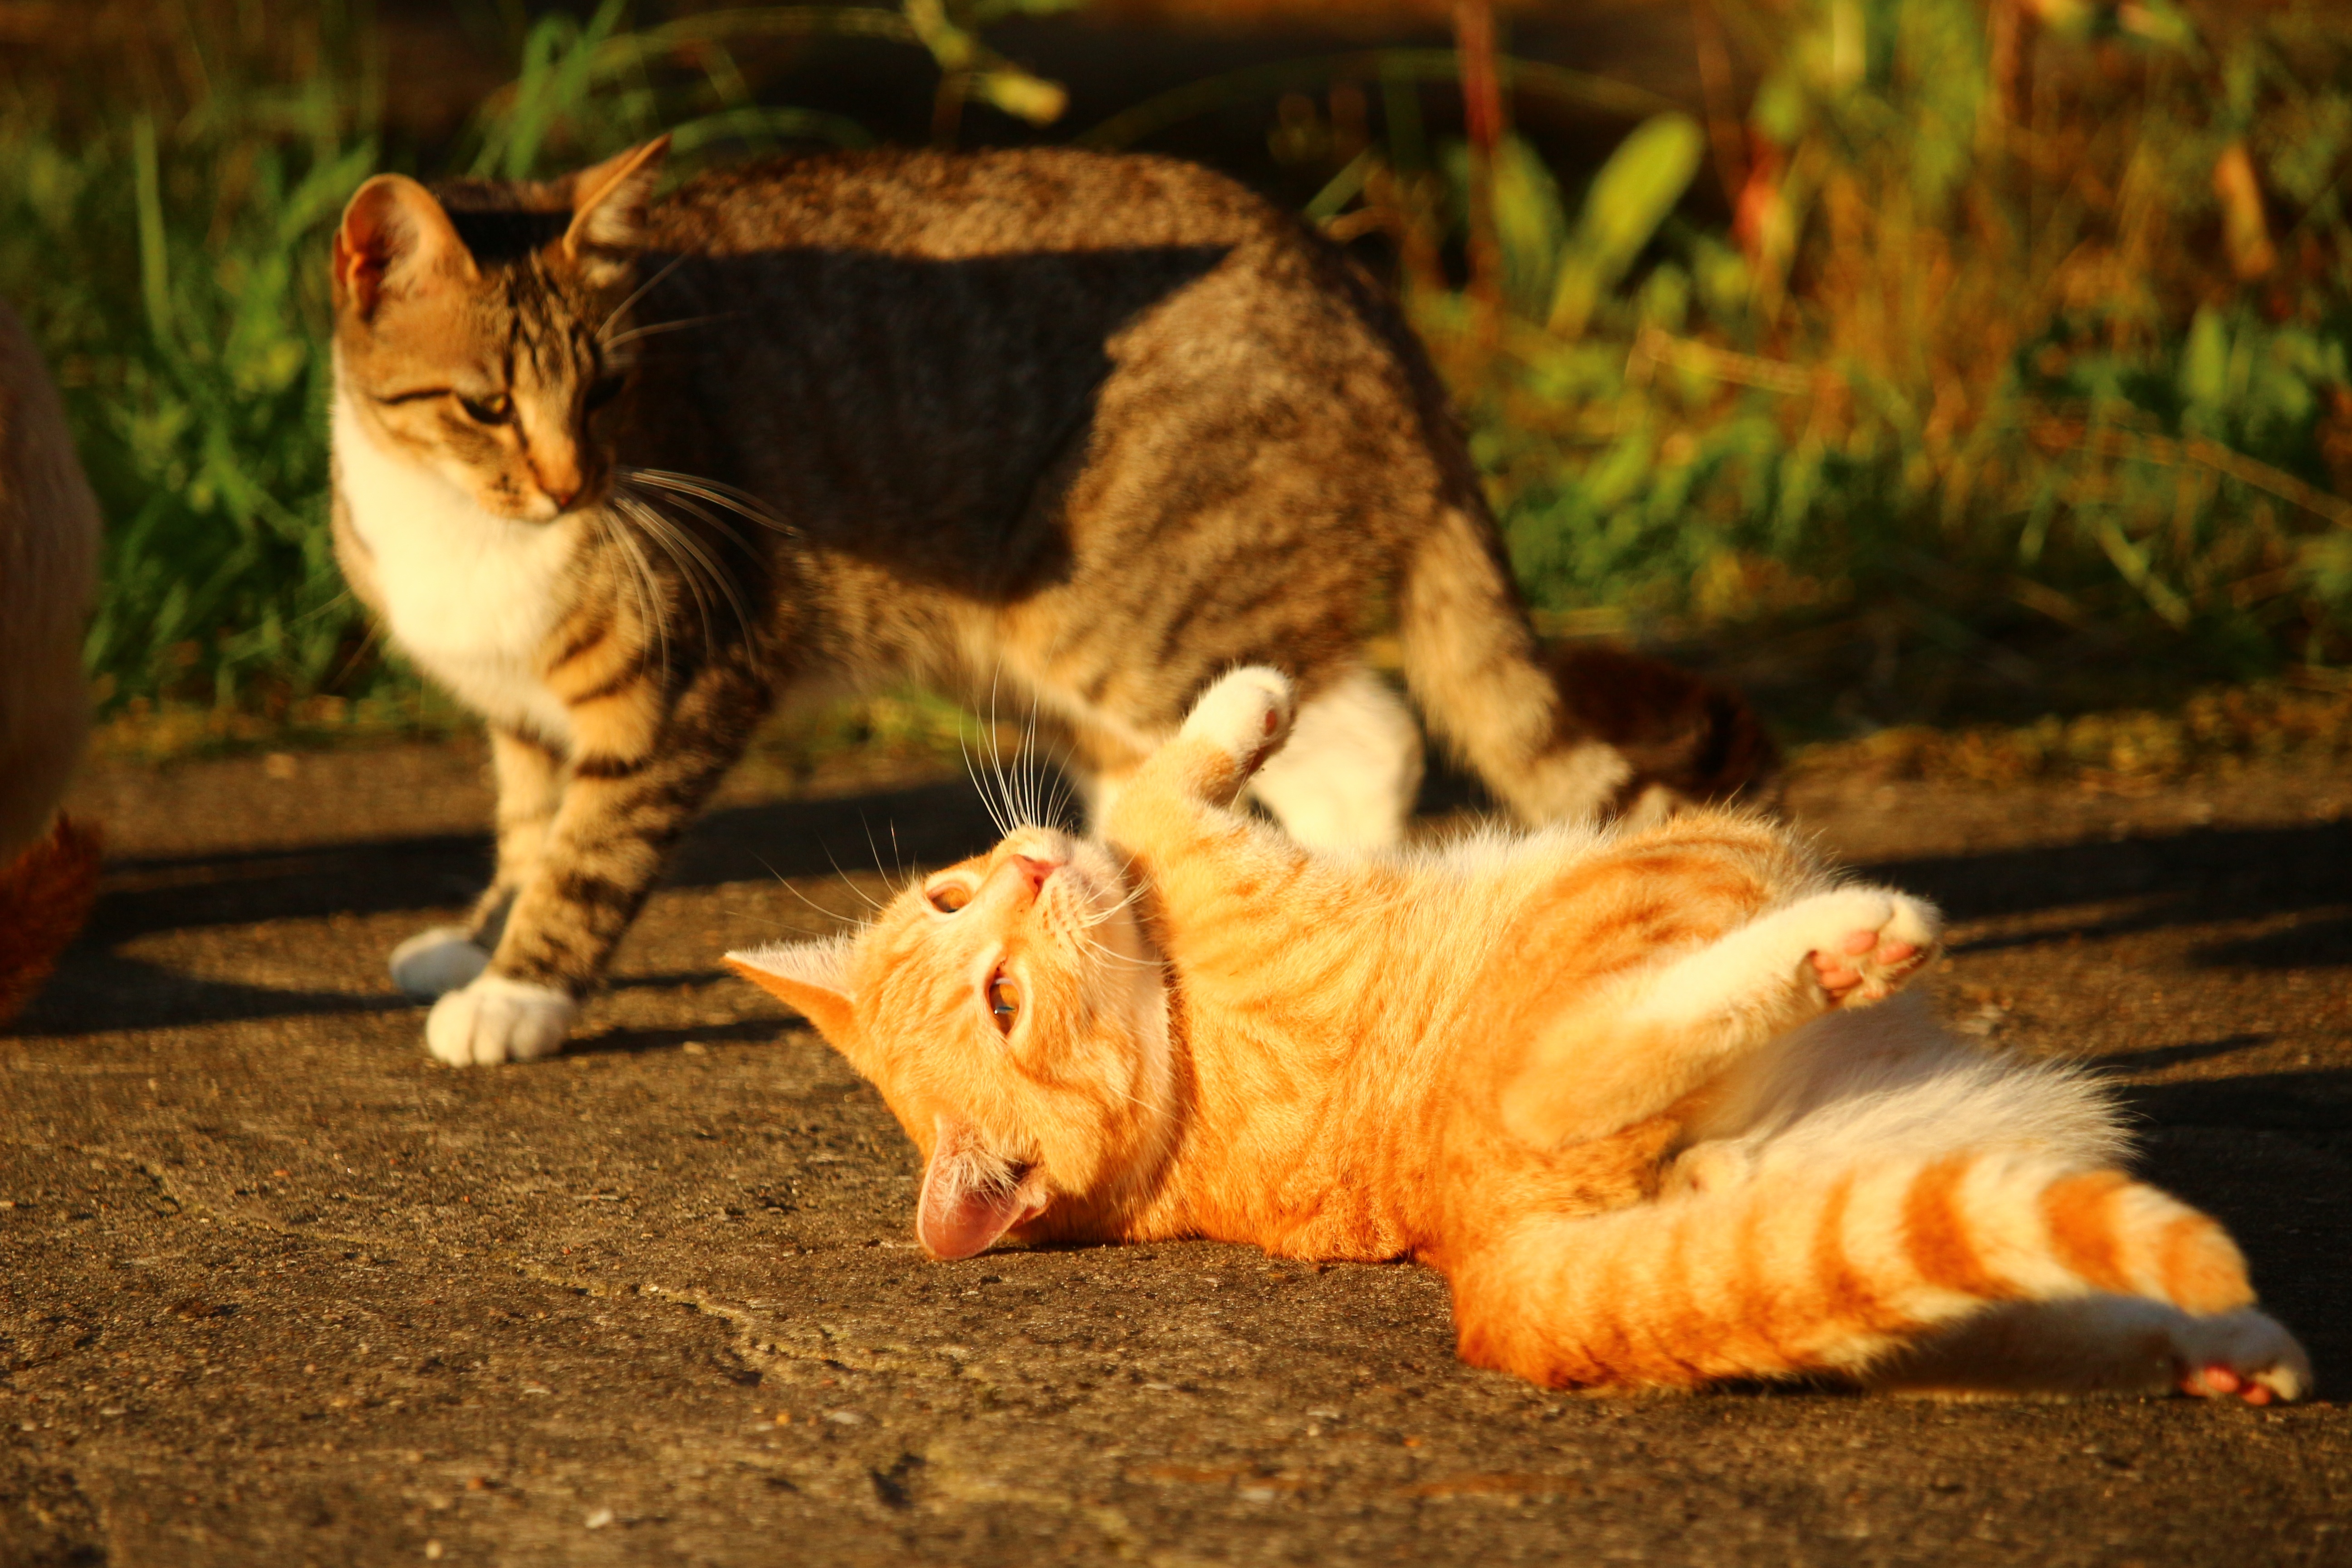
play, kitten, cat, autumn, mammal, fauna, whiskers, vertebrate, mieze, domestic cat, mackerel, tiger cat, red mackerel tabby, red cat, tabby cat, bengal, small to medium sized cats, cat like mammal